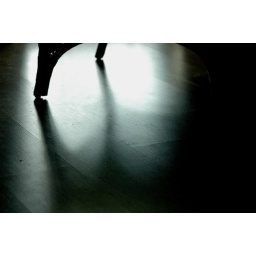
Part of a 10 shot in 10 minutes series of a friends house - her floor was lovely at 5:30pm